Glossary of ancient Roman religion

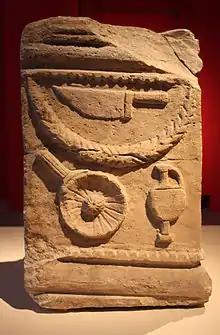
Ritual implements

The fifteen "flamines" formed part of the College of Pontiffs. Each flamen served as the high priest to one of the official deities of Roman religion, and led the rituals relating to that deity. The "flamines" were regarded as the most ancient among the "sacerdotes", as many of them were assigned to deities who dated back to the prehistory of Latium and whose significance had already become obscure by classical times.